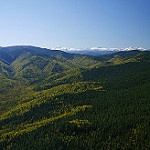
Scene: Outdoor